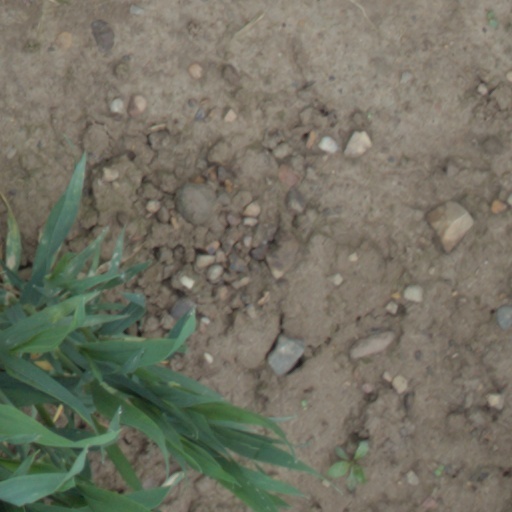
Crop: wheat